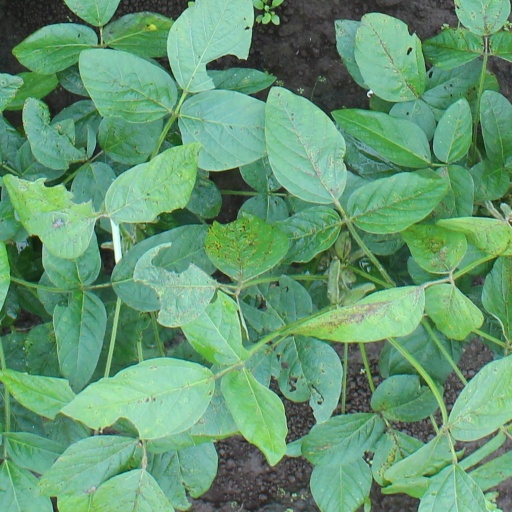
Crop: soybean